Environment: lab
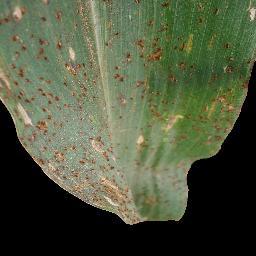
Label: common_rust